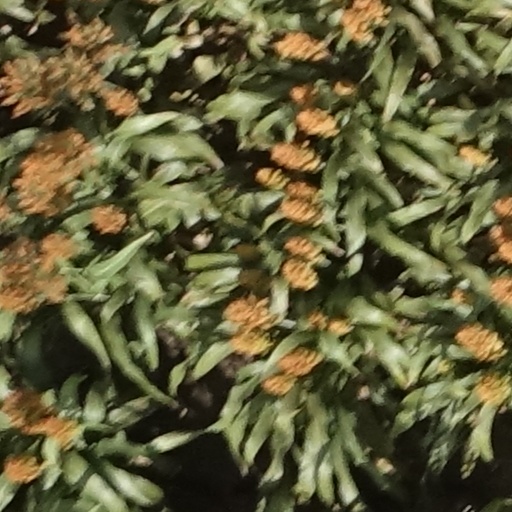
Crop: sorghum